Polonaise (clothing)

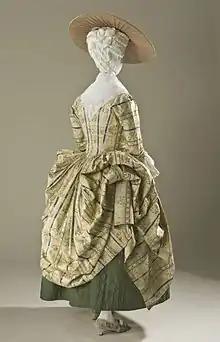
Close-bodied gown with the skirt draped "à la polonaise", c. 1775. LACMA, M.70.85.

About the same time, French fashion adopted a number of styles of English origin, such as the close-bodied gown which they called "robe à l'anglaise", and the fullness of the skirts at the back waist and over the hips. One way to "create the fashionable bulk at the back and sides of the dress was to kilt up the overskirt by means of interior or exterior loops, buttons or tassels to form swags of material. This style ... was known as "à la polonaise"." This style was characterized by ankle length petticoats that revealed high-heeled walking shoes. Due to this it served as a practical garment for walking because the skirts did not drag along the ground.